Answer in natural language. Considering the relative positions, where is brown square dresser (highlighted by a green box) with respect to Doorway (highlighted by a blue box)? Choose between the following options: above or below
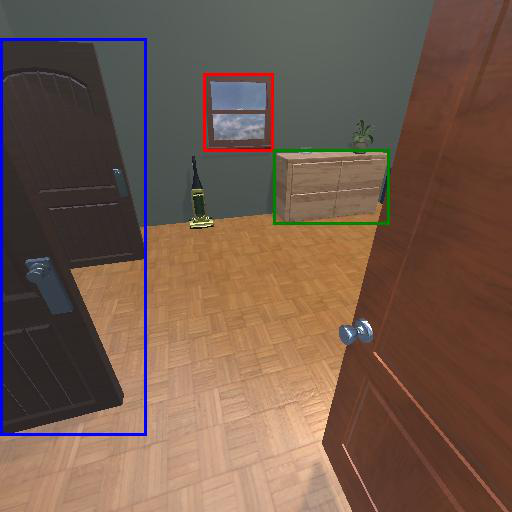
<answer>above</answer>